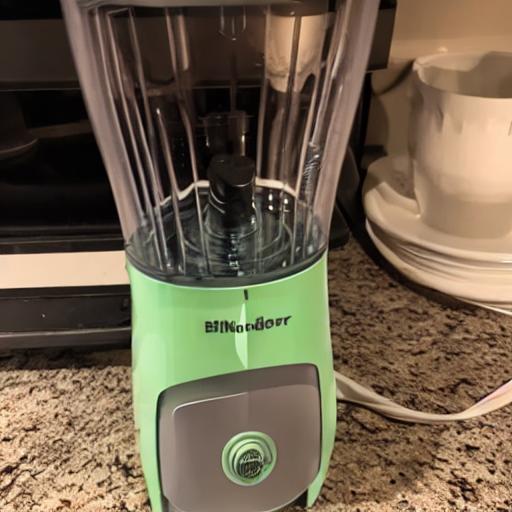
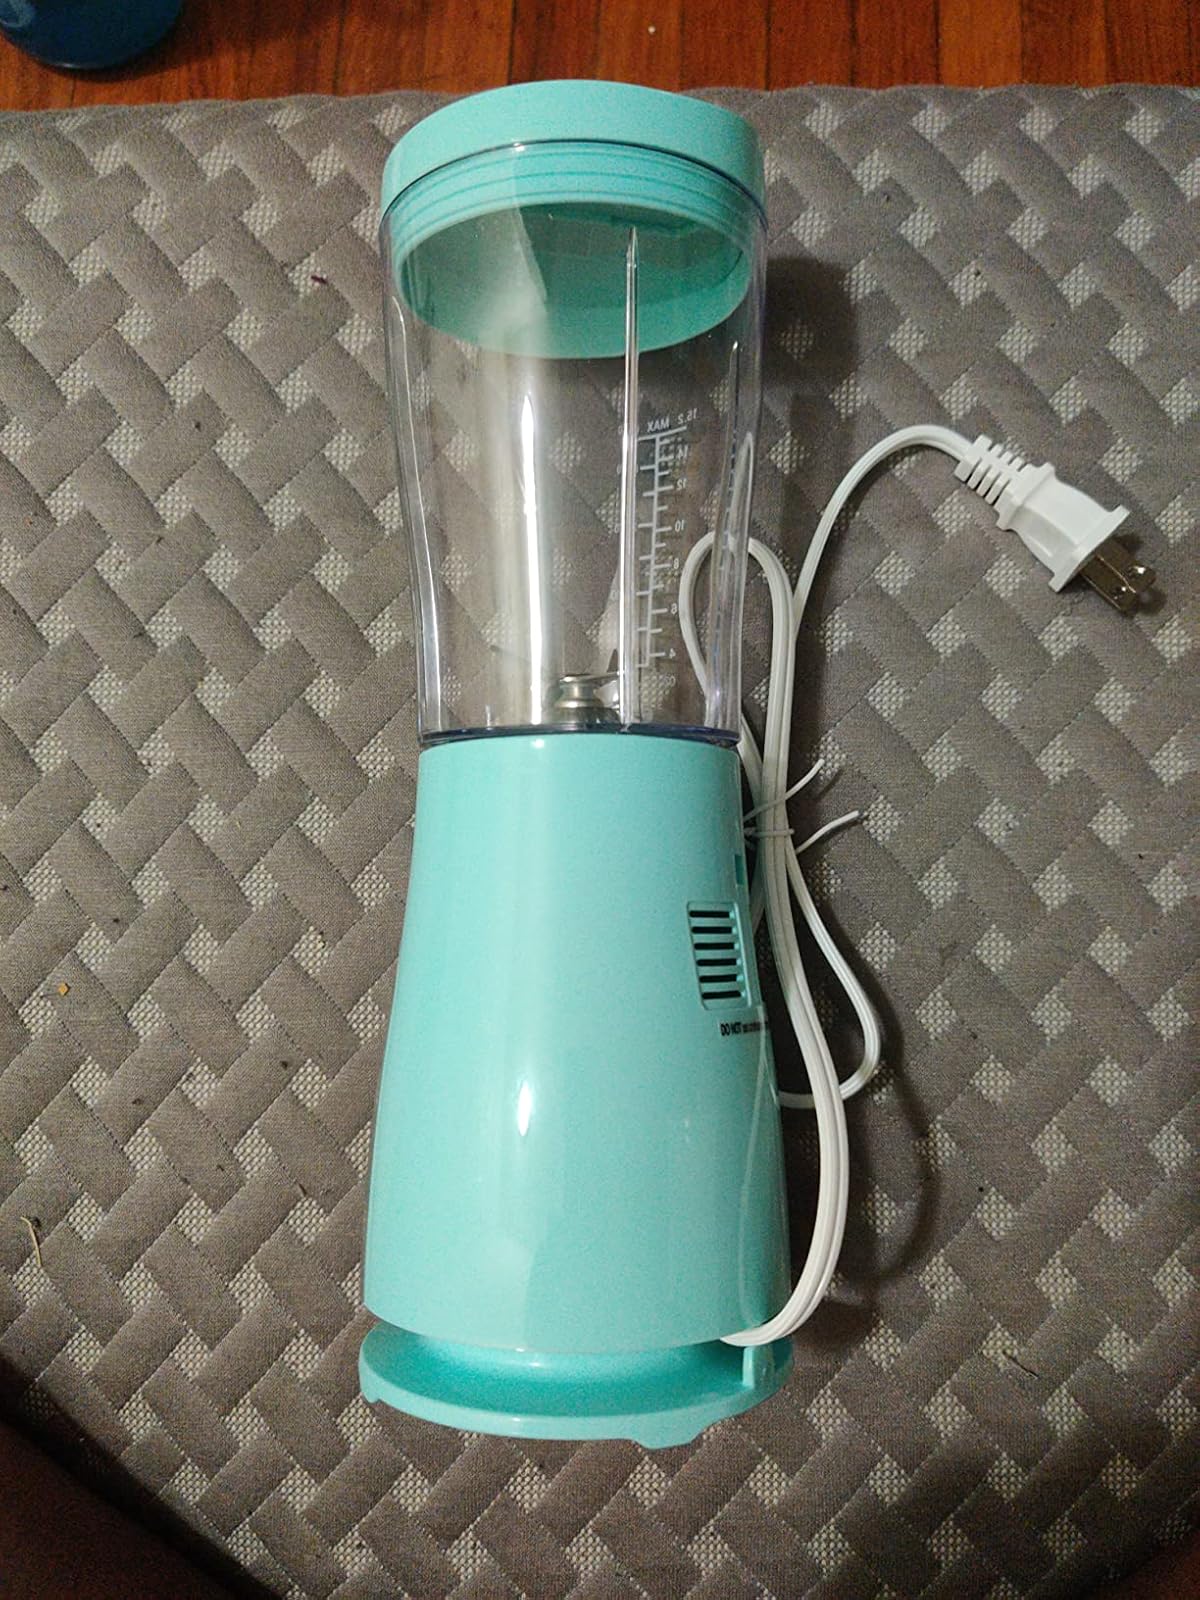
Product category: items_blender
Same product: no